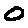
Label: 0